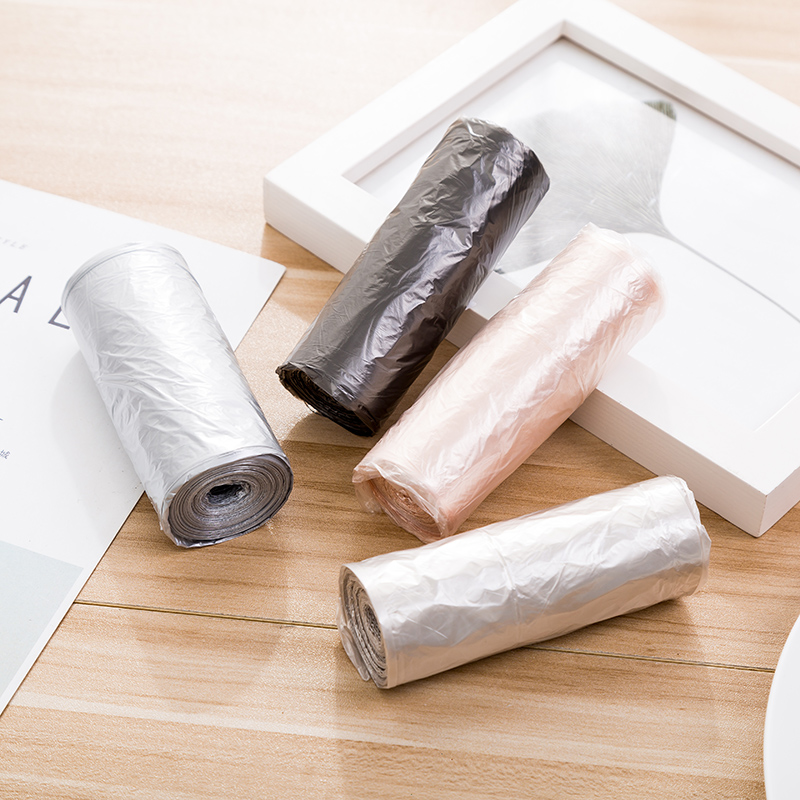
Label: plastic